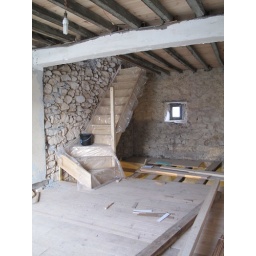
staircase from 1st floor to top floor in little house